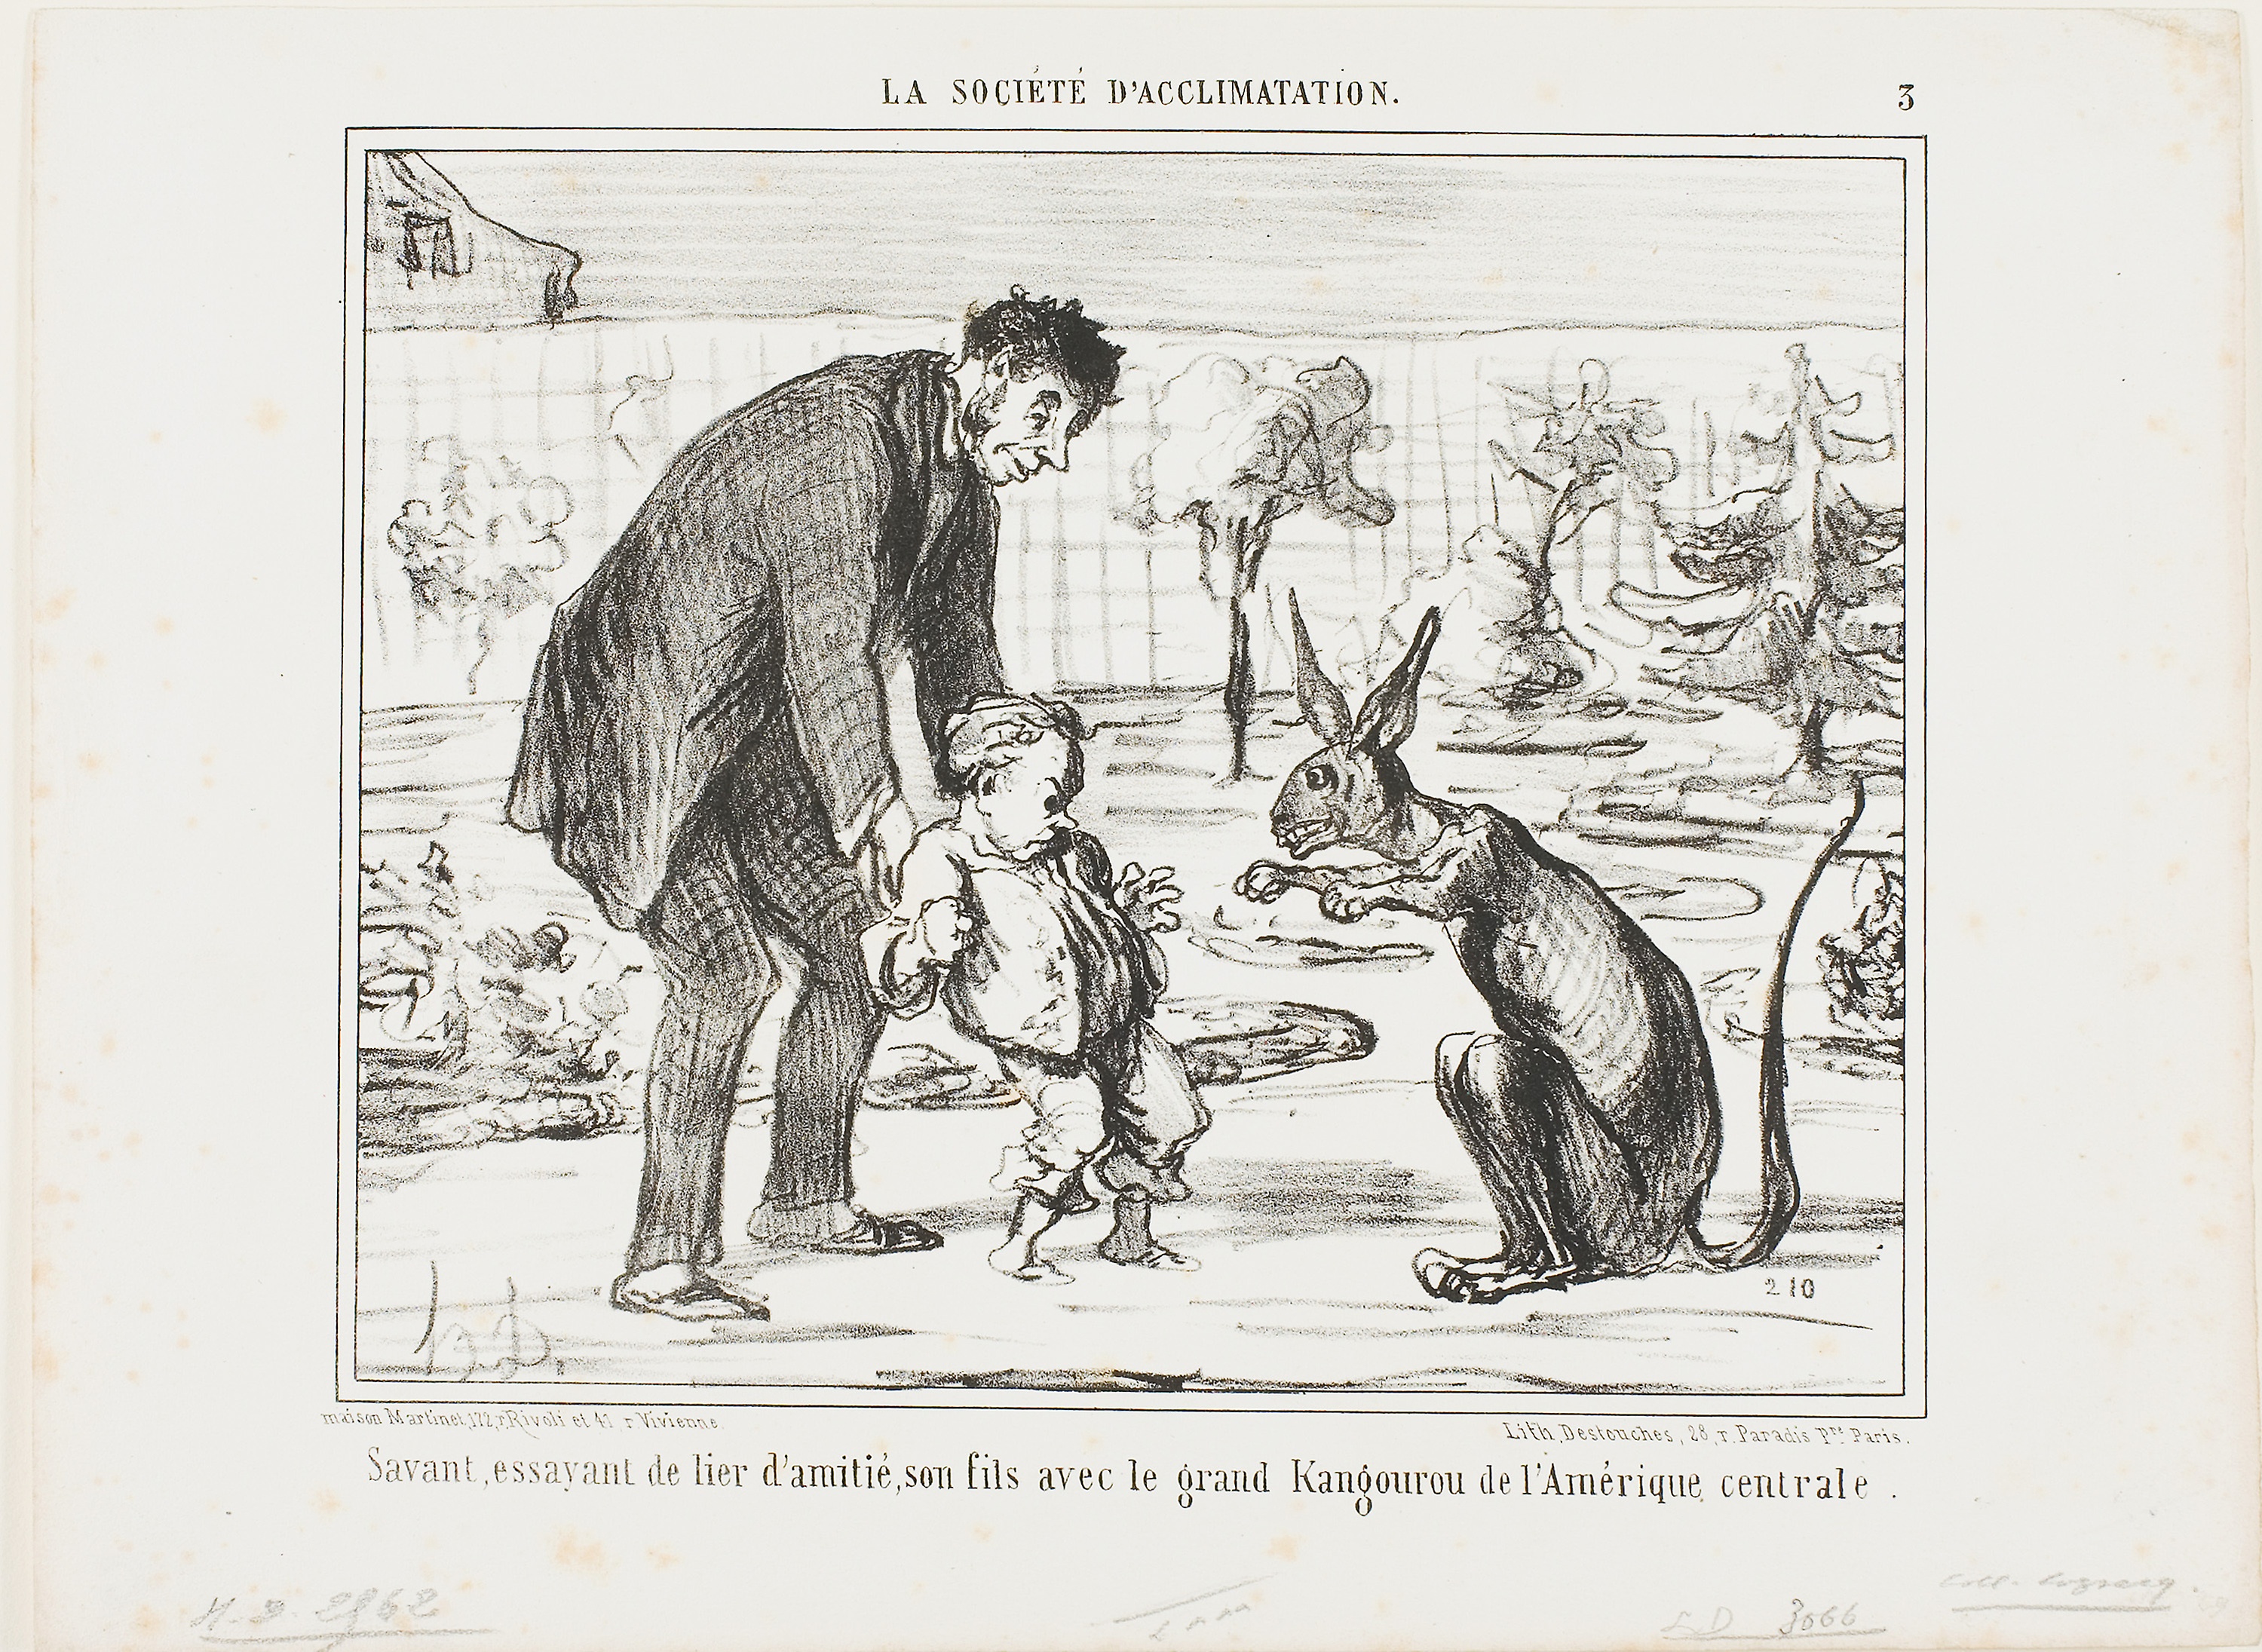
cartoon, fauna, mammal, vertebrate, text, dog like mammal, art, carnivoran, illustration, paper, hare, human behavior, cat like mammal, printmaking, drawing, tail